Premiership of Margaret Thatcher

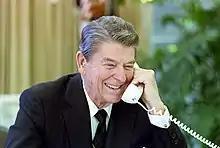
Thatcher developed a productive and active relationship with US president Ronald Reagan ("pictured" on the telephone with her in 1987)

At Bruges in 1988, Thatcher made a speech in which she outlined her opposition to proposals from the European Community for a federal structure and increasing centralisation of decision-making. Although she had supported British membership, Thatcher believed that the role of the EC should be limited to ensuring free trade and effective competition, and feared that new EC regulations would reverse the changes she was making in the UK, stating that she had "not successfully rolled back the frontiers of the state in Britain" only to see her reforms undermined by "a European super-state exercising a new dominance from Brussels". She was specifically against Economic and Monetary Union, through which a single currency would replace national currencies, and for which the EC was making preparations. The speech caused an outcry from other European leaders and exposed for the first time the deep split that was emerging over European policy inside her Conservative Party.